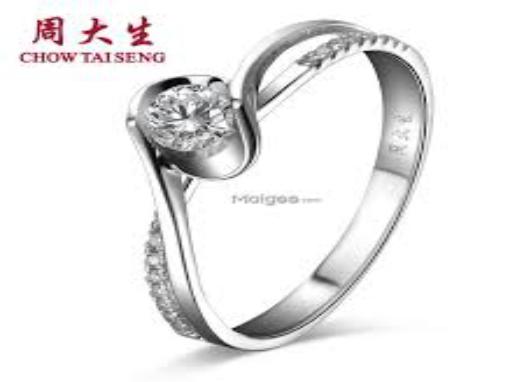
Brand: CHOW TAI SENG-1
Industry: Others